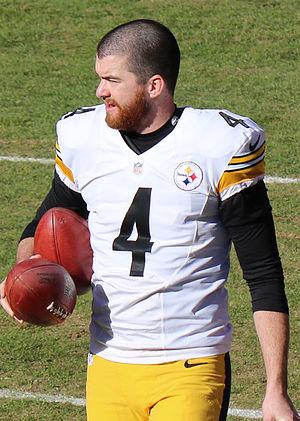
Jordan Berry est un joueur australien de football américain qui évolue en tant que punter dans la National Football League.